List of birds of the Philippines

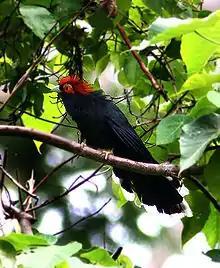
Red-crested malkoha, "Phaenicophaeus superciliosus"

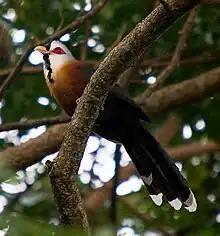
Scale-feathered malkoha, "Phaenicophaeus cumingi"

The frogmouths are a group of nocturnal birds related to the nightjars. They are named for their large flattened hooked bill and huge frog-like gape, which they use to take insects.